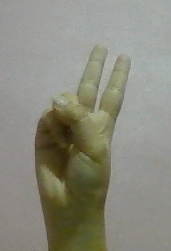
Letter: taa